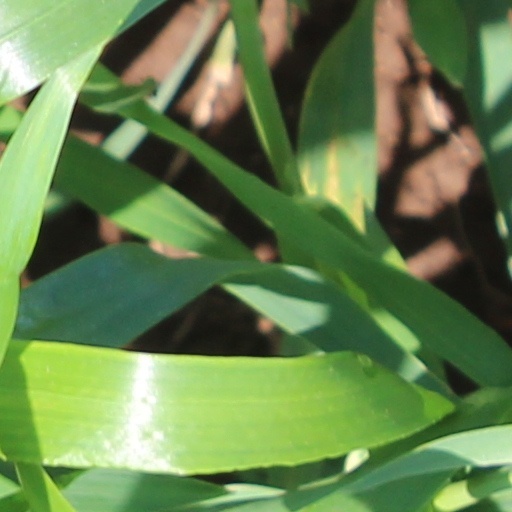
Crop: wheat